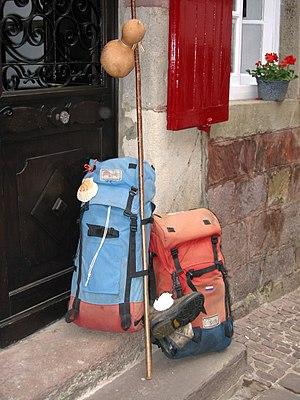
La via Podiensis est le nom latin d'un des quatre chemins de France du pèlerinage de Saint-Jacques-de-Compostelle. Elle part du Puy-en-Velay et traverse le pays d'étape en étape jusqu'au village basque d'Ostabat près duquel elle rejoint la via Turonensis et la via Lemovicensis réunies peu avant.
La Via Arvernha est l'un des chemins contemporains du pèlerinage de Saint-Jacques-de-Compostelle, qui part de Clermont-Ferrand, remonte la vallée de l'Allagnon, franchit les Monts du Cantal, puis redescend la vallée de la Cère jusqu'à Rocamadour et enfin rejoint à Cahors l'itinéraire principal de la via Podiensis ; cette dernière se prolonge jusqu'au col de Roncevaux et, de là, à Saint-Jacques-de-Compostelle.
Saint-Jean-Pied-de-Port est une commune française située dans le département des Pyrénées-Atlantiques, en région Nouvelle-Aquitaine.